Richard Allen Minsky

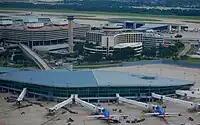
Minsky was arrested at a Tampa International Airport terminal during his final scam attempt in 1999.

On September 15, 1999, at 9:50 p.m., Minsky was arrested at Tampa International Airport by airport police officers. Minsky attempted to scam another woman the previous day by asking her to bring $5,000 to the airport. His bail was set at $1 million and he was extradited to California. During an interview with "America's Most Wanted," Minsky, when asked if he had any remorse for his crimes, stated, "Of course I do now that I'm caught, but what am I supposed to do; I'm a parolee. Work for $10 an hour?" At Minsky's trial the segment containing his statement was played for the jury, sealing his fate.